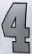
Number: 4